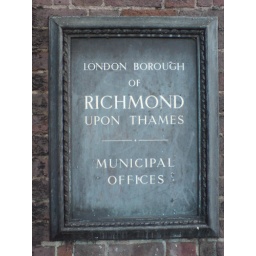
sign - the video for &amp;quot;The Hanging Garden&amp;quot; by The cure was shot here.